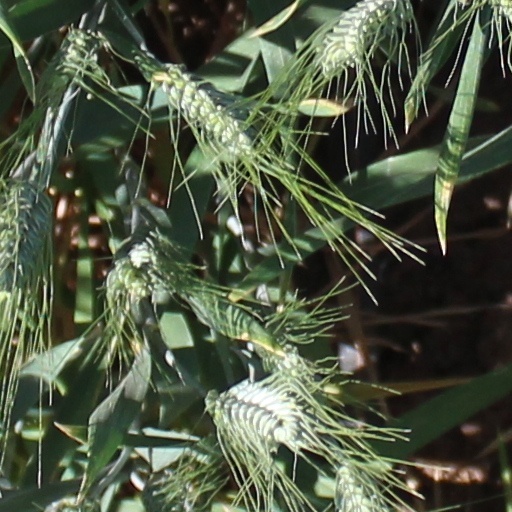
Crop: wheat